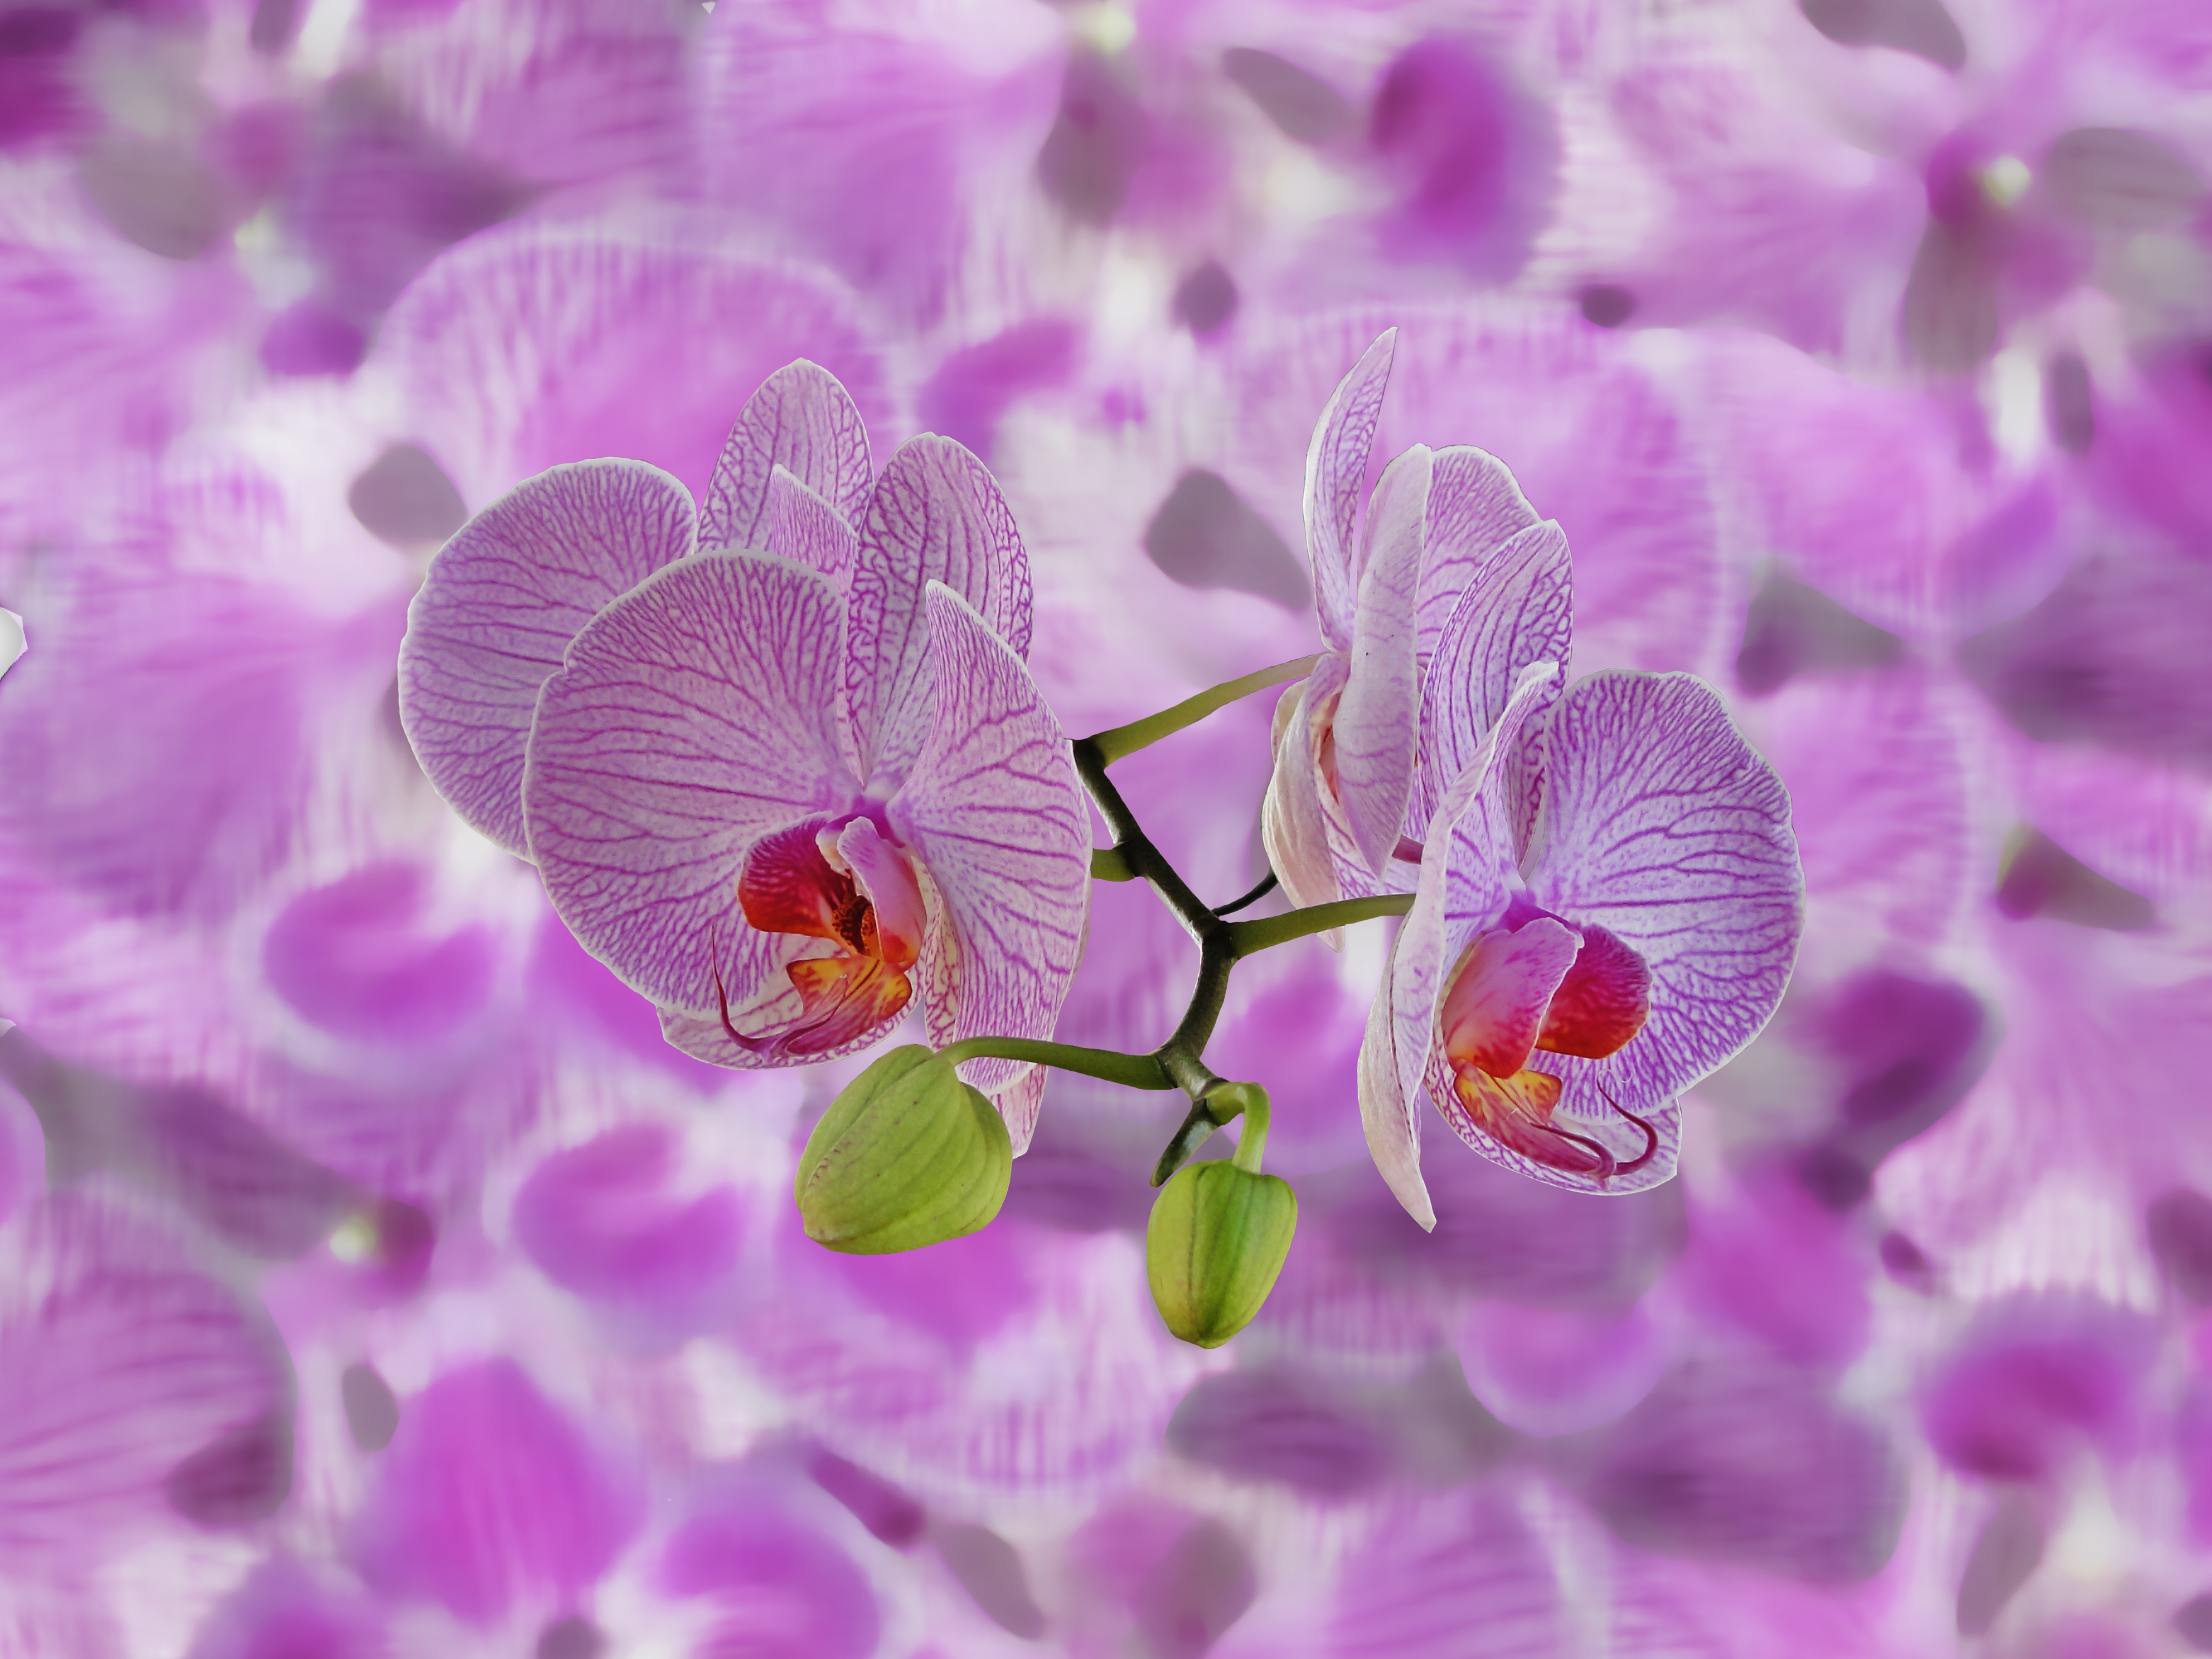
blossom, abstract, plant, texture, flower, purple, petal, botany, pink, flora, orchid, wildflower, close up, background, eye, composition, orchids, macro photography, flowering plant, background screen, land plant, moth orchid